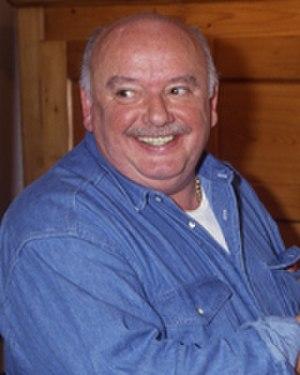
Konrad Kujau est un faussaire allemand connu pour son faux journal intime d'Adolf Hitler, dénommé Carnets d'Hitler ou Le Journal intime d'Adolf Hitler.